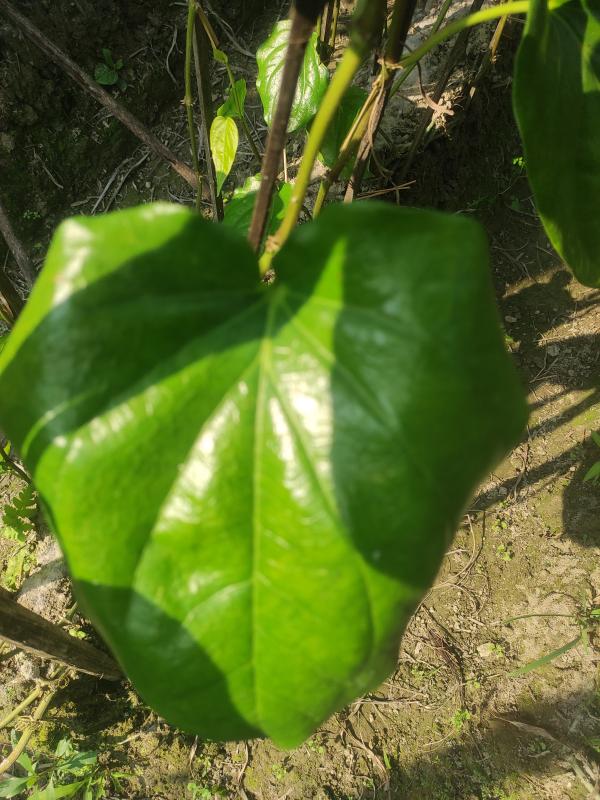
Label: Healthy_Leaf